Daisy Andrews

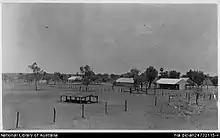
Moola Bulla cattle station, c. 1951

Munmarria Daisy Andrews was born circa 1934 or 1935 at Cherrabun station. Her parents, Jack Pinden and Ruby Jarlkurr, belonged to the indigenous Walmajarri desert tribe, and when their daughter was born they were in the process of moving north out of the desert, compelled by a combination of drought, conflict between tribes, and the encroachment of water resources by white settlers. Jack Pinden had three wives. Andrews had an elder brother named Boxer Yankarr and a sister.